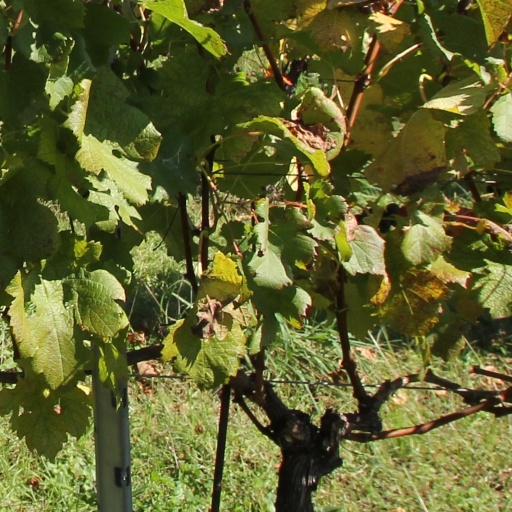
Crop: grape